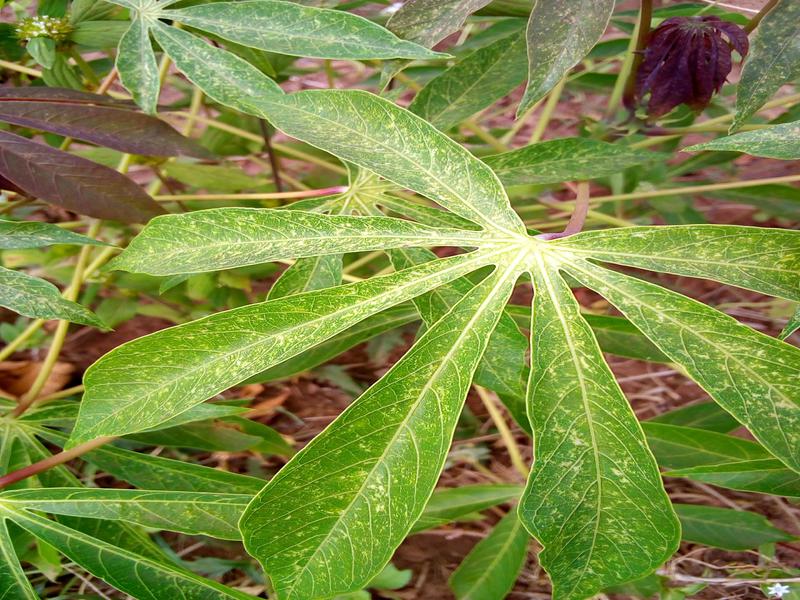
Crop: cassava
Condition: green_mottle